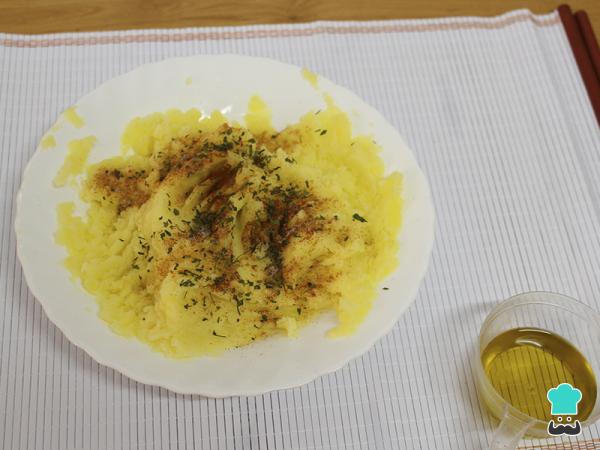
Las sacamos de la olla siempre después de enfriarlas, y hacemos un puré de patatas con la ayuda de un tenedor. Añadimos a continuación las especias, y poco a poco vamos integrando el aceite.